New York State Office for People With Developmental Disabilities

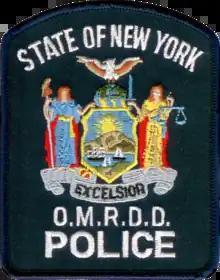
Former patch

New York State OPWDD Safety and Security Officers maintain Peace Officer status which grants them limited authority under the Mental Hygiene Law (section 7.25), Public Health Law (section 455) and the Criminal Procedure Law (section 2.10–12). The New York State OPWDD is responsible for providing onsite security services at the 13 field offices located in New York State. They also transport people with Developmental Disabilities patients to and from court and other OPWDD facilities. The New York State Office for People With Developmental Disabilities (Police) are employed as Safety and Security Officers. They are prohibited by New York State Law and (OPWDD) policy to use or carry a firearm, but do carry a expandable baton, handcuffs, mace, bulletproof vests, flashlight, and a radio that is directly linked to other officers and the main office of the facility. The Civil Service title used by the New York State Department of Civil Service for OPWDD (Police) is "Safety and Security Officer". There are three titles (referred to as ranks) within the agency: